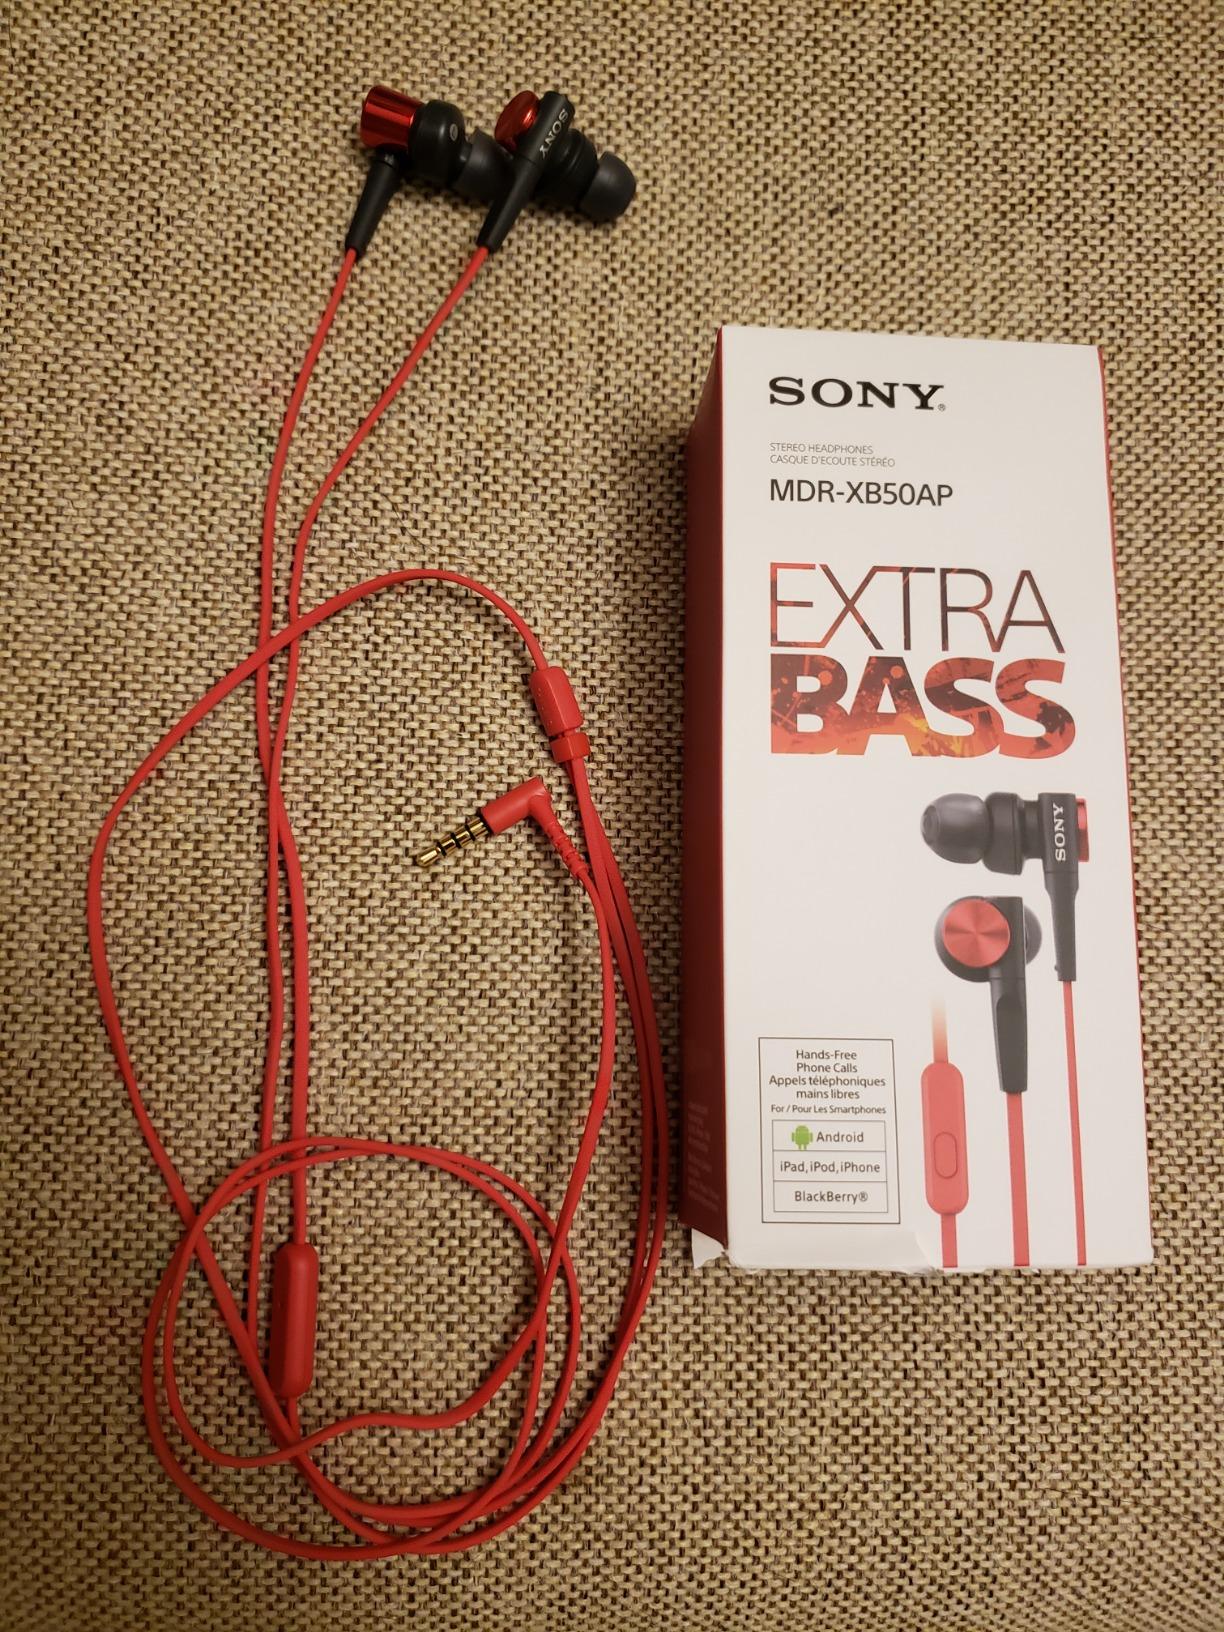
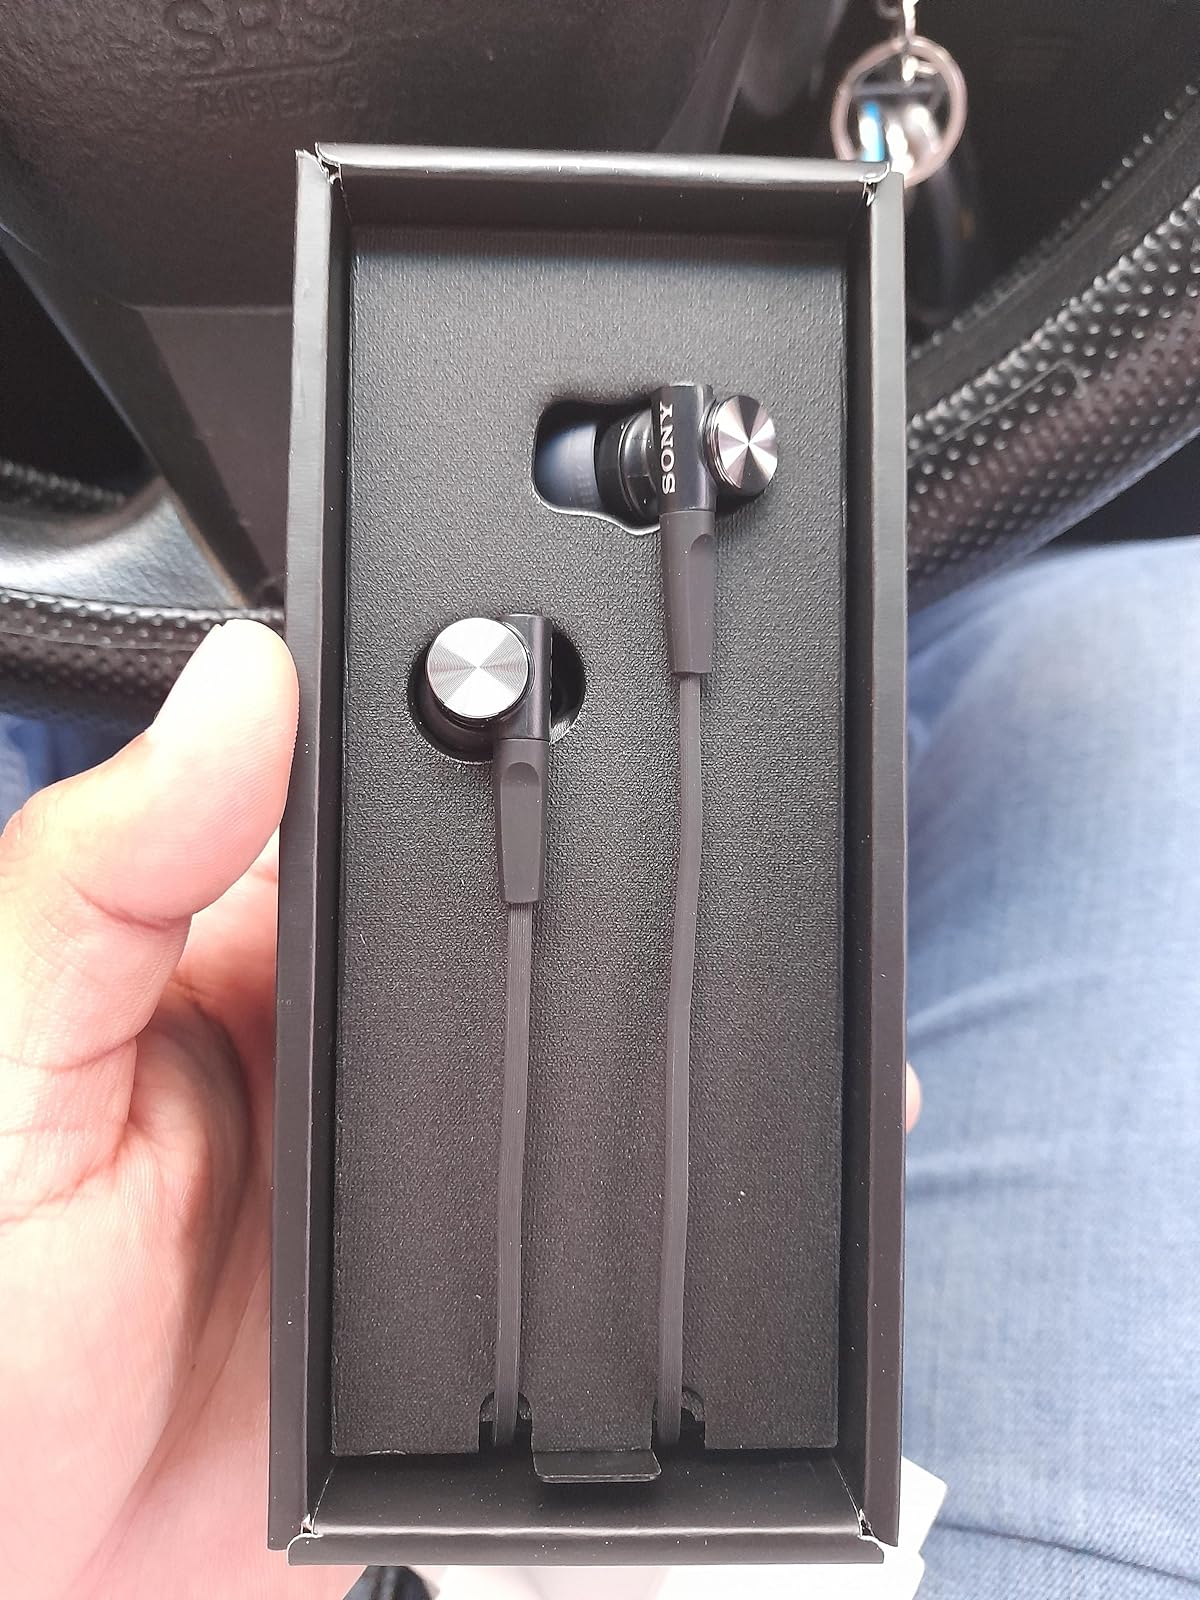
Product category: headphones
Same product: no